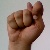
The image shows a hand gesture representing the letter 'T' in Indian Sign Language.